Daniel Webster Family Home

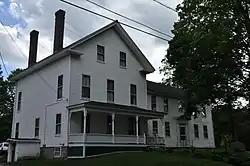

The Daniel Webster Family Home, also known as The Elms, is a historic house off South Main Street in West Franklin, New Hampshire. The house has been designated a National Historic Landmark for its importance as the summer home of Daniel Webster (1782–1852), who owned it from 1829 until his death.